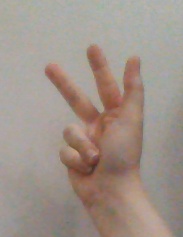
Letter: al